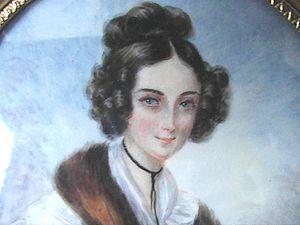
portrait de Virginie Ancelot
Virginie Ancelot, née Marguerite Chardon le 15 mars 1792 à Dijon et morte le 20 mars 1875 à Paris, est une romancière, auteur dramatique, mémorialiste, peintre et salonnière française.
Les salons littéraires sont une forme spécifiquement française de société qui réunit mondains et amateurs de beaux-arts et de bel esprit pour le plaisir de la conversation, des lectures publiques, des concerts et de la bonne chère. Si l’historiographie française a retenu les salons tenus par les grandes dames de la capitale appelées salonnières qui ont su asseoir leur réputation dans le monde, les chroniques du temps montrent que ces espaces de rencontre et de divertissement sont également tenus par des hommes ou par des couples auprès de qui les auteurs trouvent une place de choix. Les dames des Roches tiennent salon à Poitiers dès le XVIᵉ siècle, mais l’on tient aussi cercle à la cour de Catherine de Médicis ou chez les derniers Valois. Au XVIIIᵉ siècle, la protection et le soutien des grands contribuent au financement des divertissements et à l’échange des idées du siècle philosophique. L’expression de salon littéraire est l'expression d'un mythe littéraire né aux XIXᵉ et XXᵉ siècles.